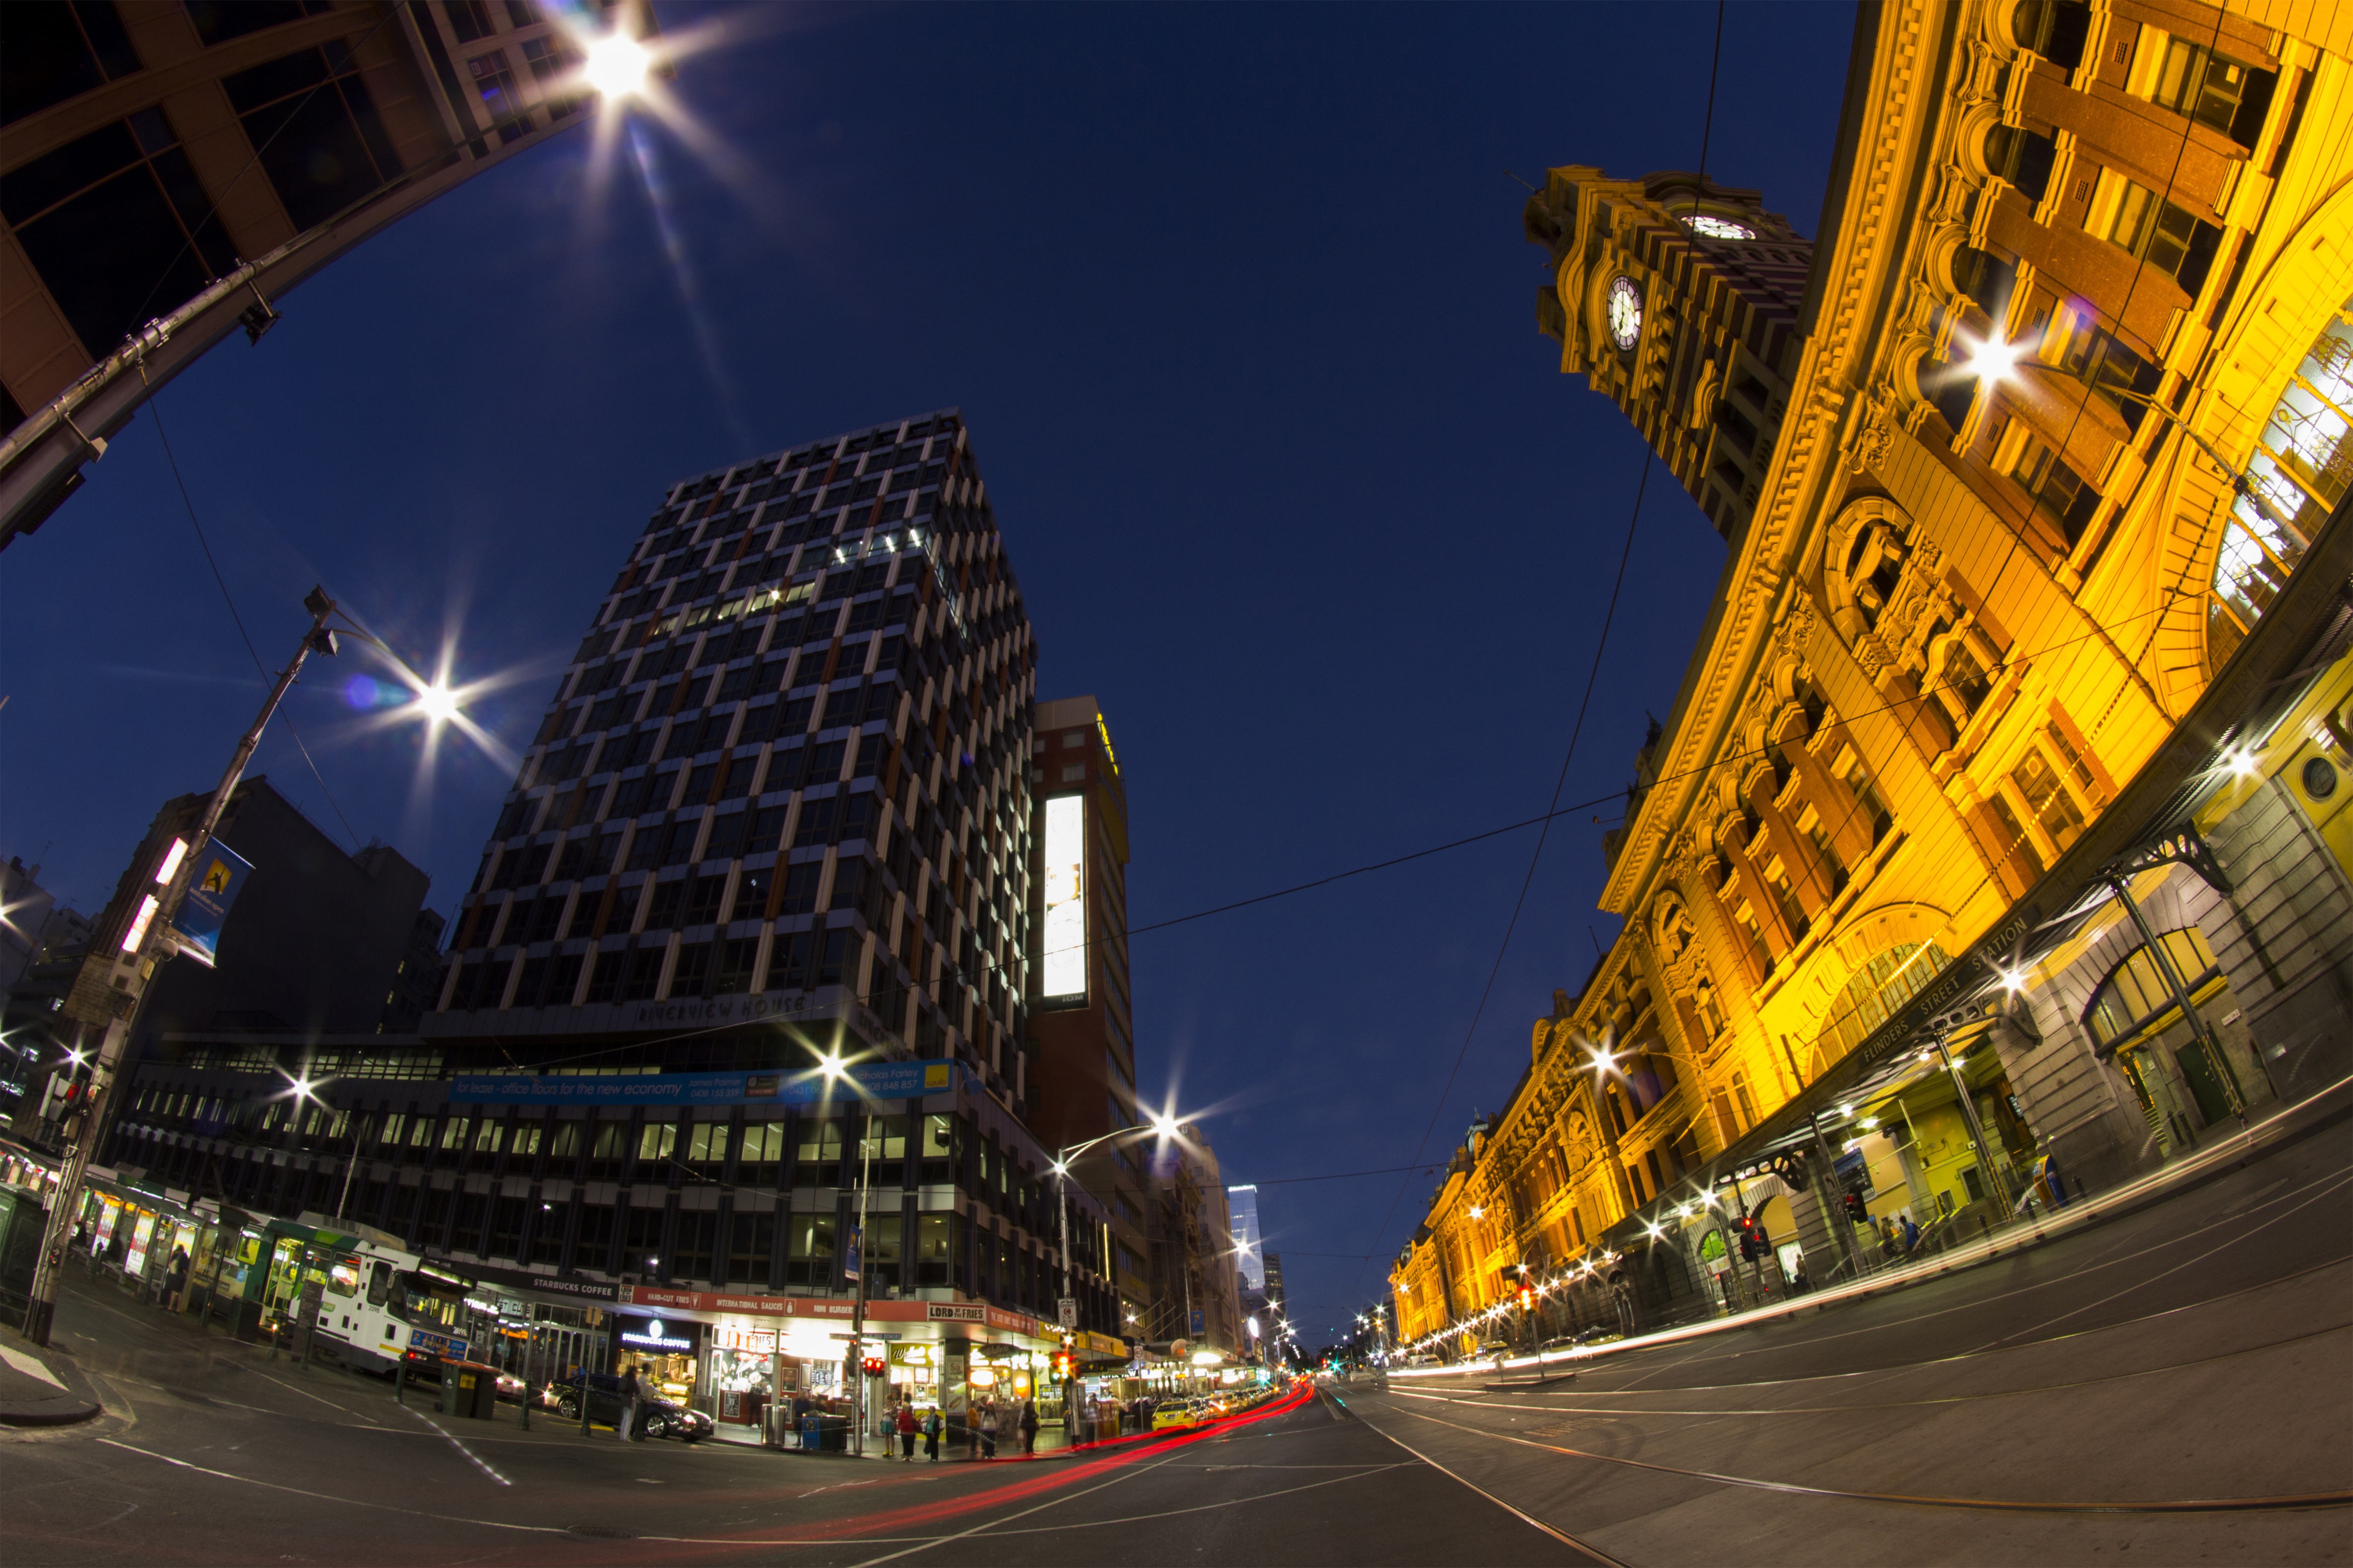
architecture, road, night, city, skyscraper, cityscape, downtown, travel, evening, landmark, modern, long exposure, australia, infrastructure, fisheye, victoria, melbourne, metropolis, urban area, flinders street railway station, metropolitan area